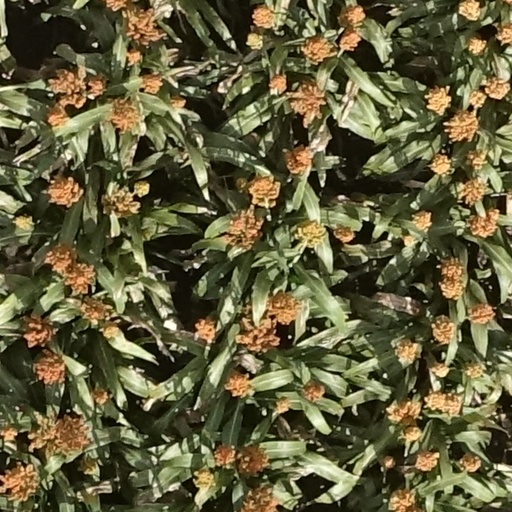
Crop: sorghum